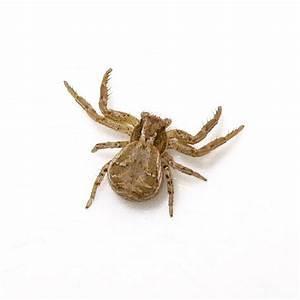
spider